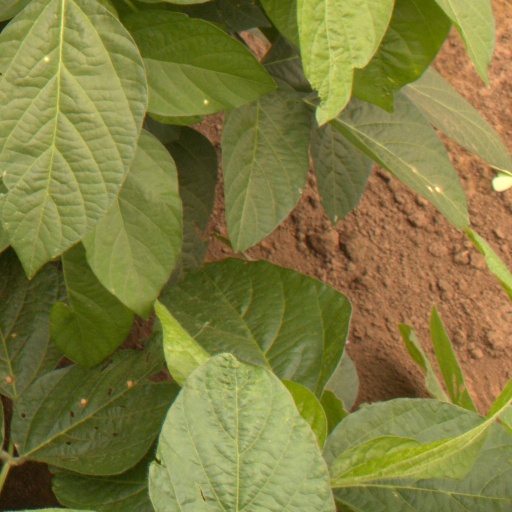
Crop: soybean